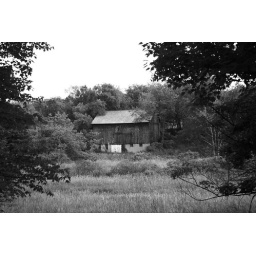
An old barn along a country road near Jefferson, PA